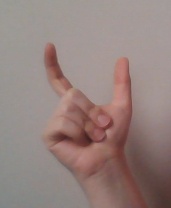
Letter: nun